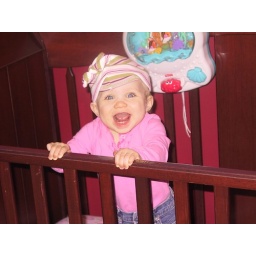
Jumping up and down in bed with her hat on sideways!